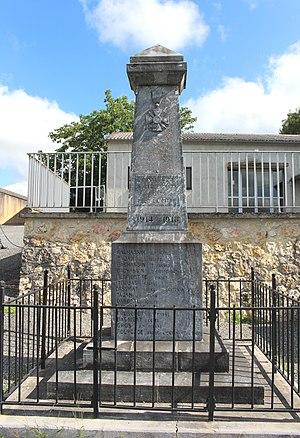
Monument aux morts de Bonnemazon (Hautes-Pyrénées)
Bonnemazon est une commune française située dans le département des Hautes-Pyrénées, en région Occitanie.